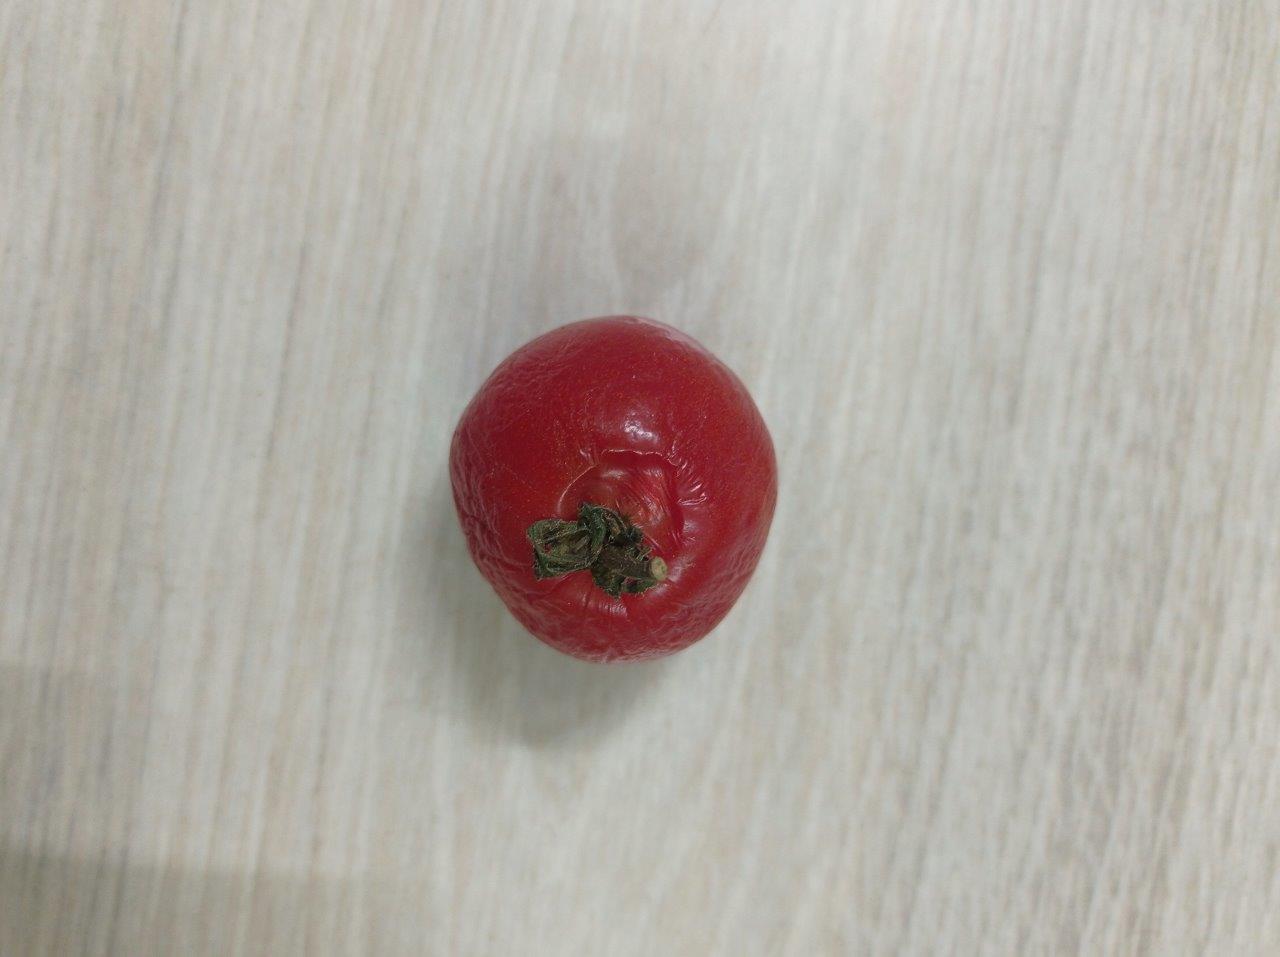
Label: Rotten